Wondrous Oblivion

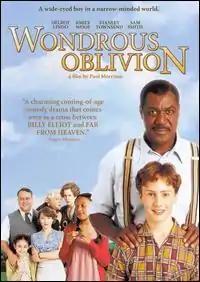

Wondrous Oblivion is a 2003 British film directed and written by Paul Morrison and produced by Jonny Persey.